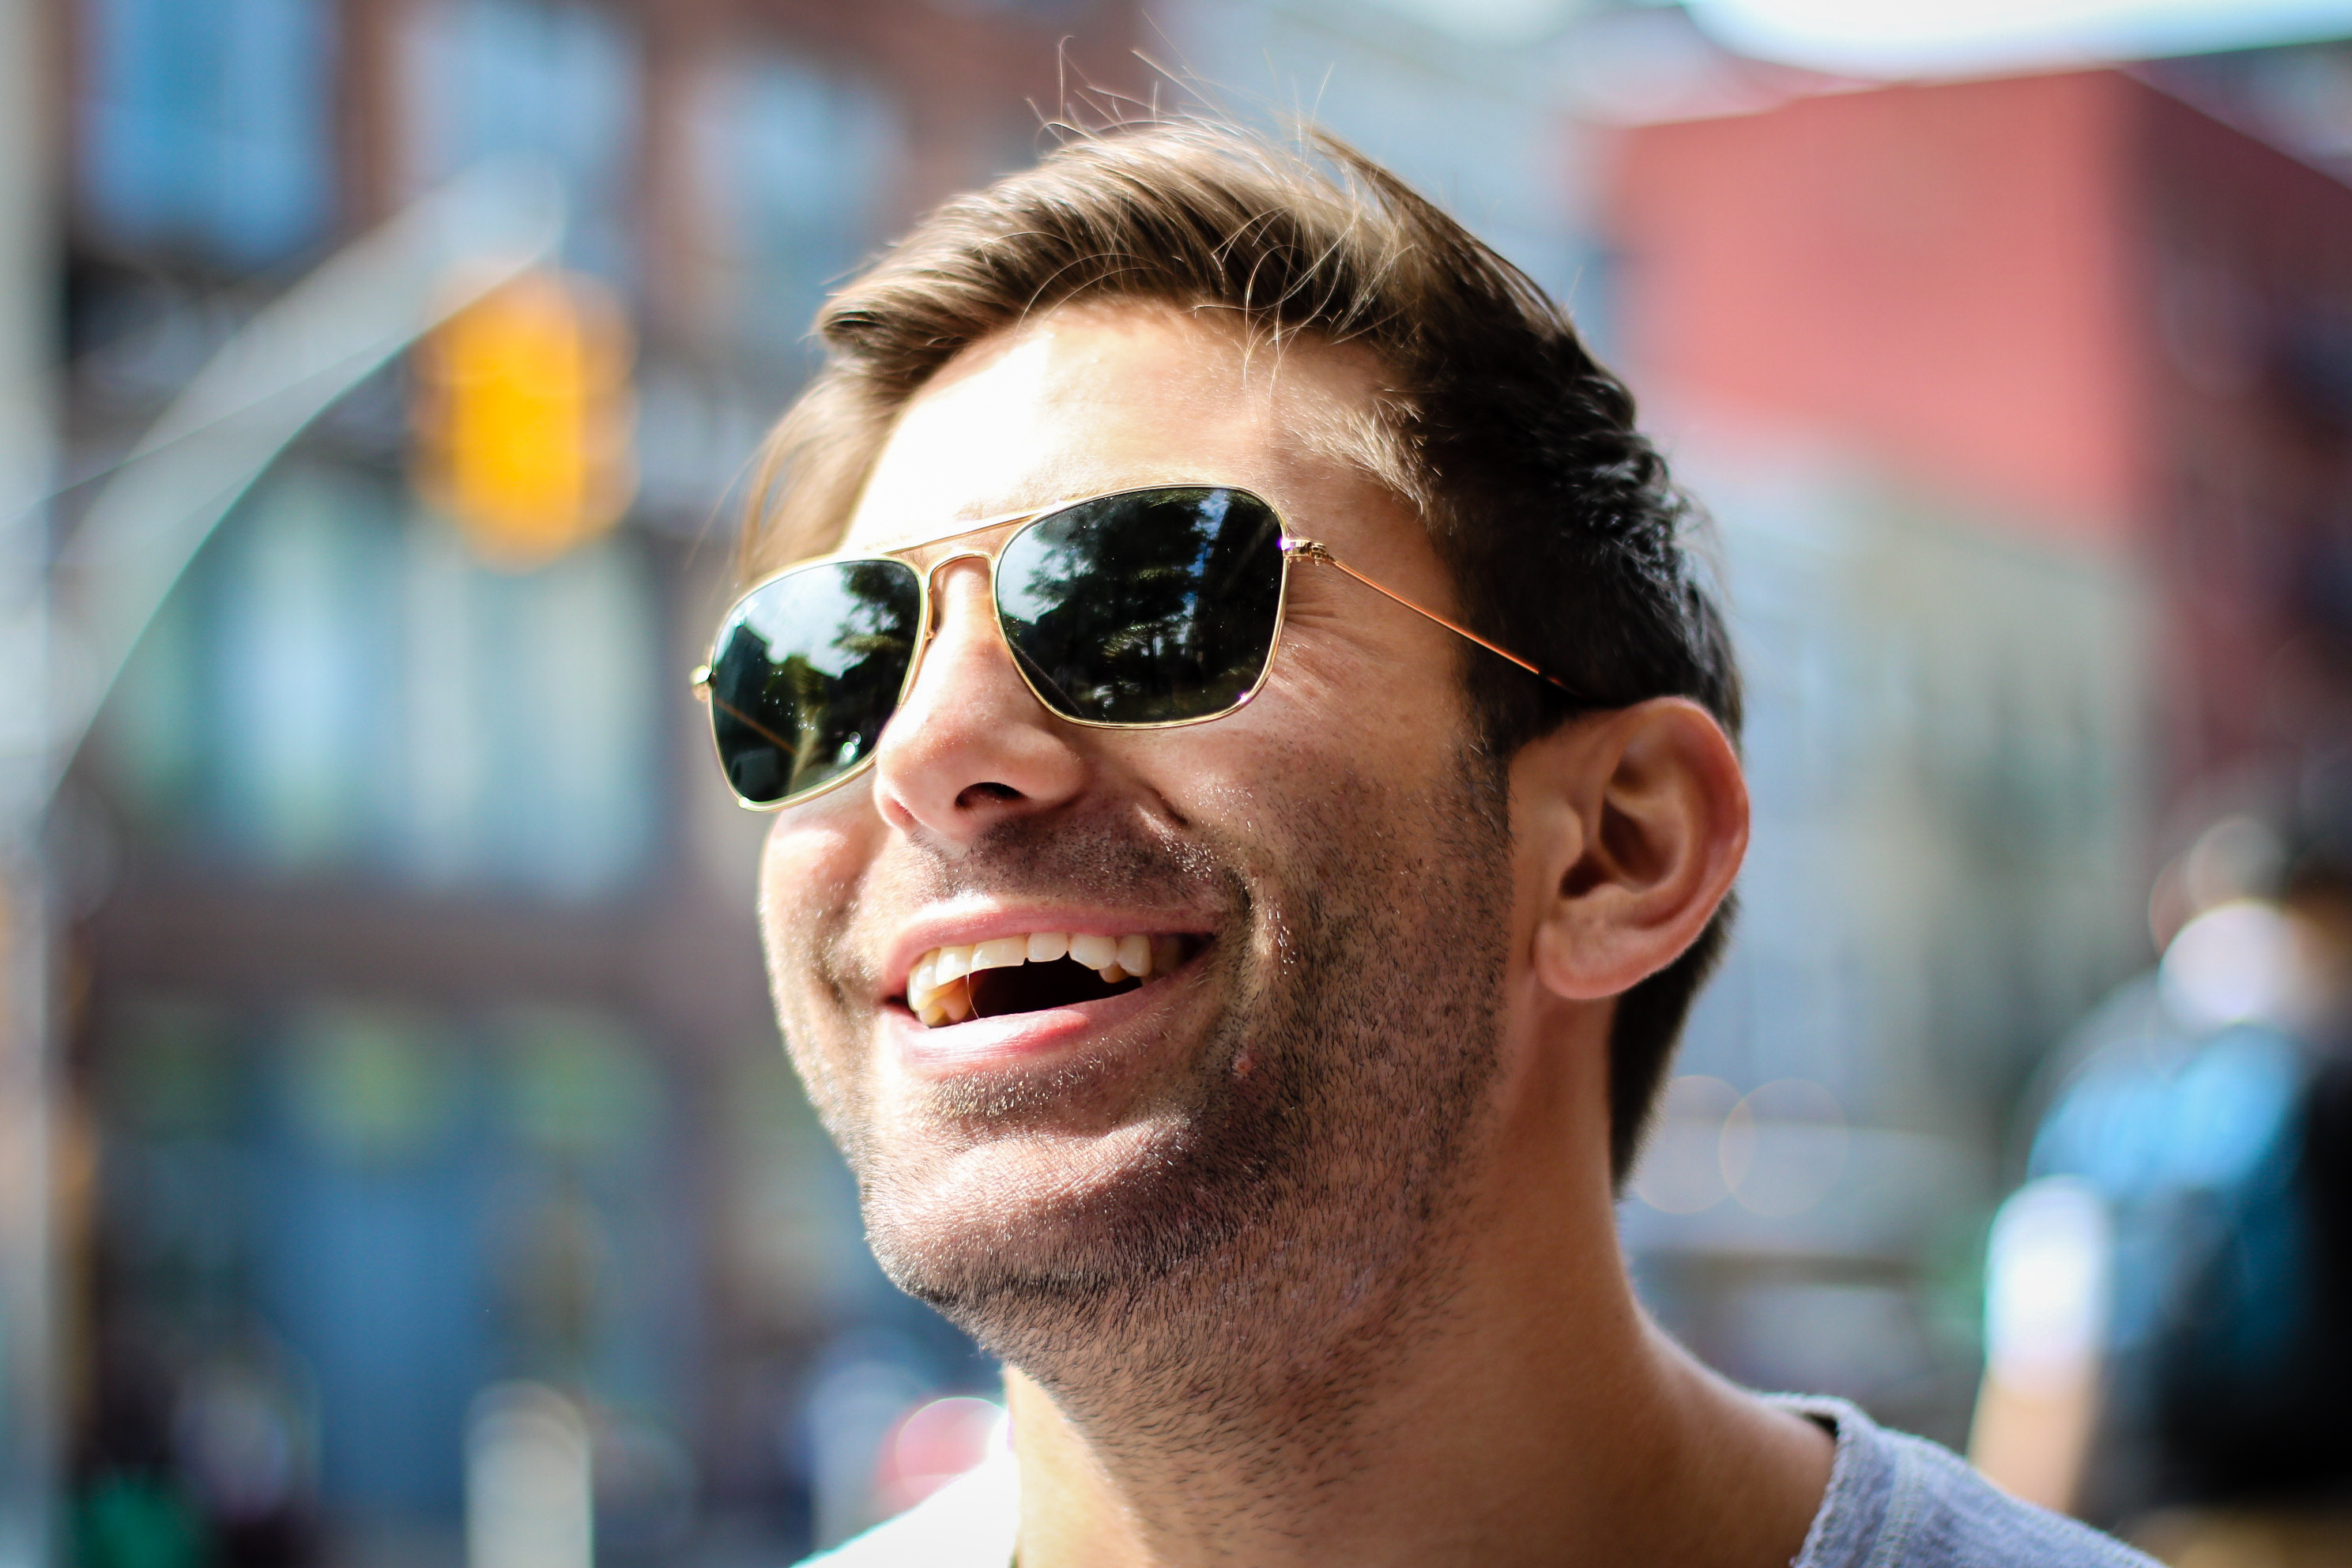
man, landscape, person, hair, city, urban, male, guy, portrait, color, fashion, business, facial expression, hairstyle, smile, outdoors, face, sunglasses, glasses, eyewear, adult, vision care